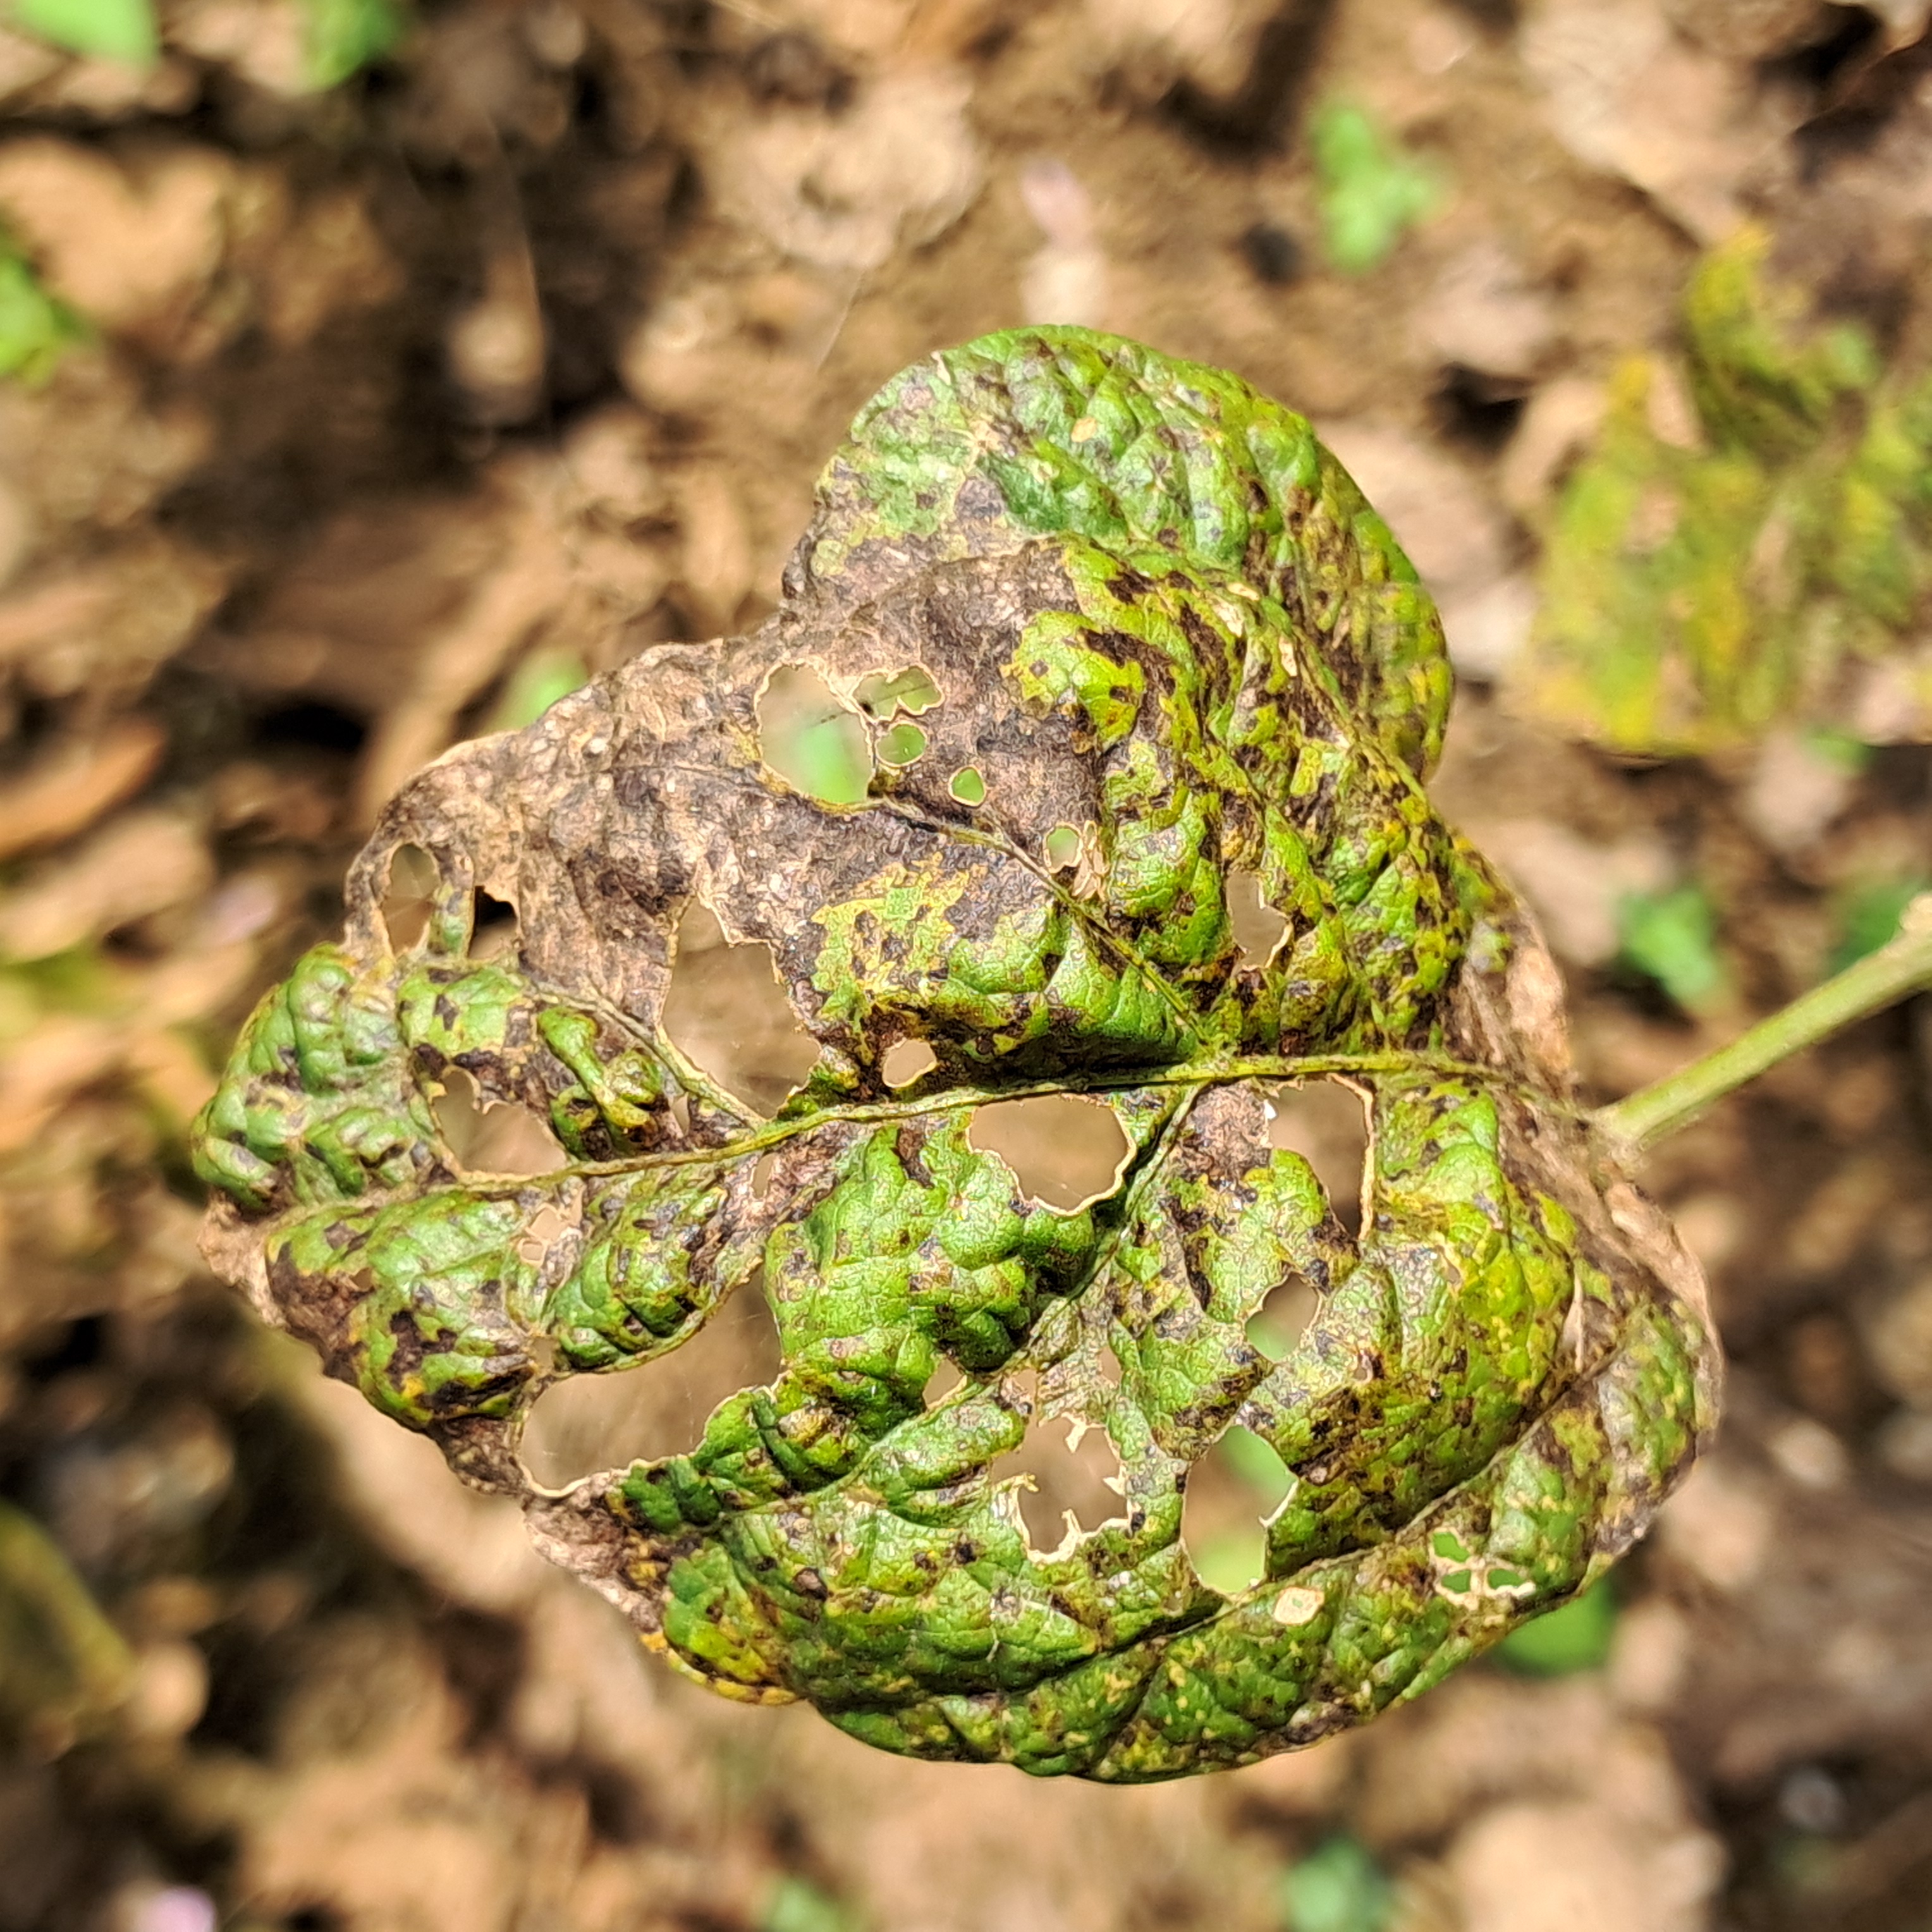
Label: Rust